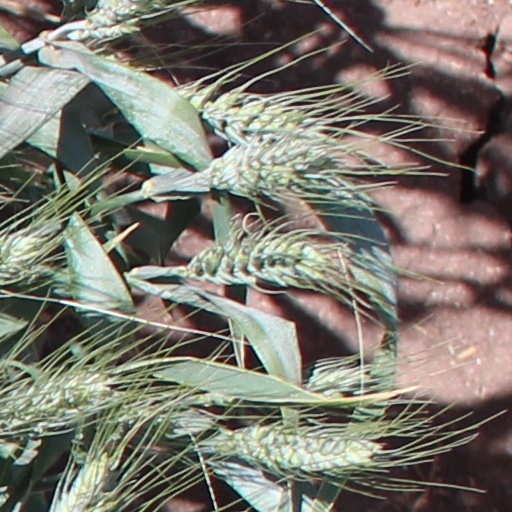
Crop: wheat